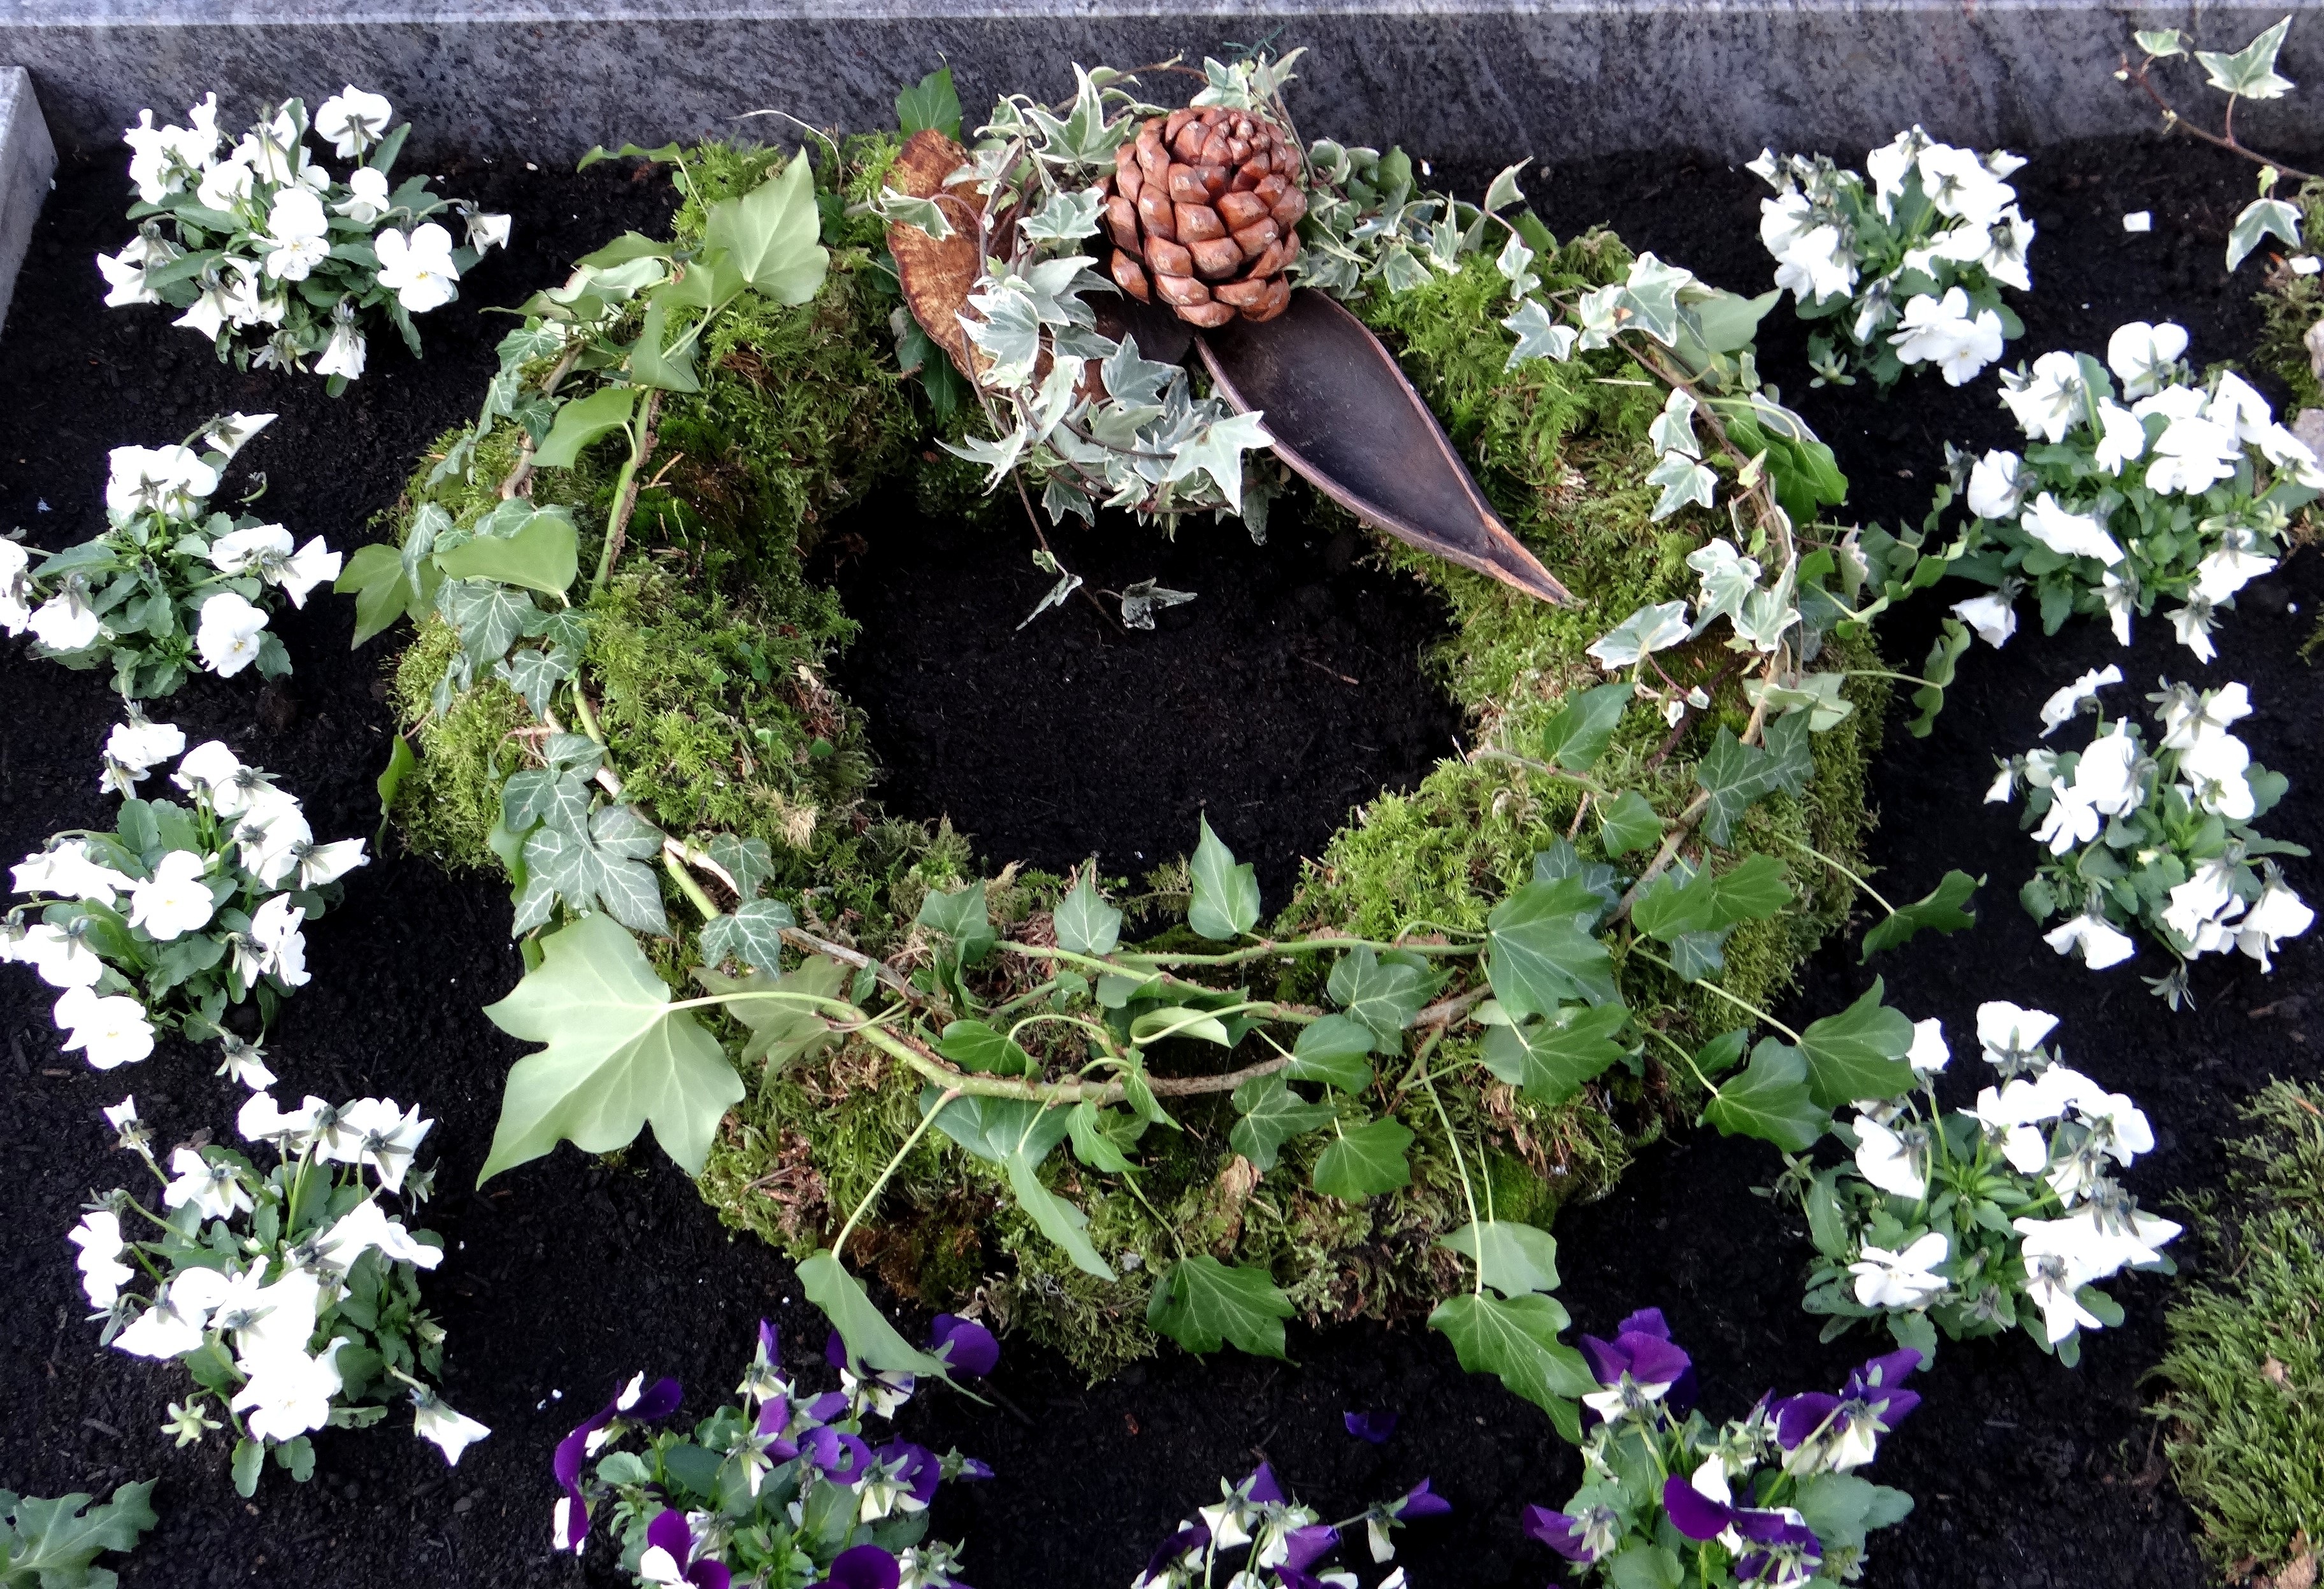
plant, flower, garden, decor, flora, wreath, christmas decoration, commemorate, floristry, floral design, all saints, all souls, land plant, flower arranging